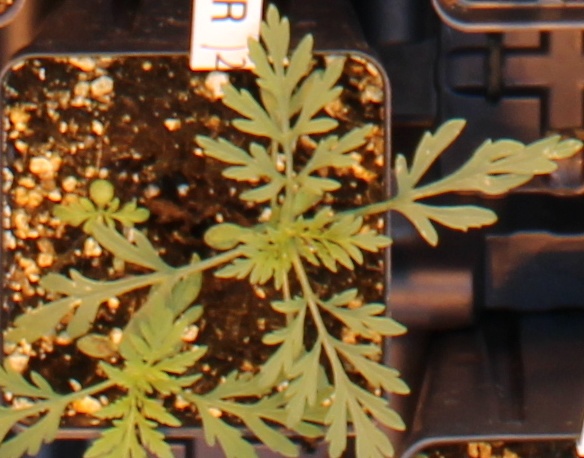
Label: Ragweed